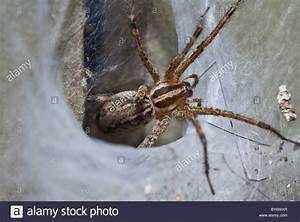
Label: ragno